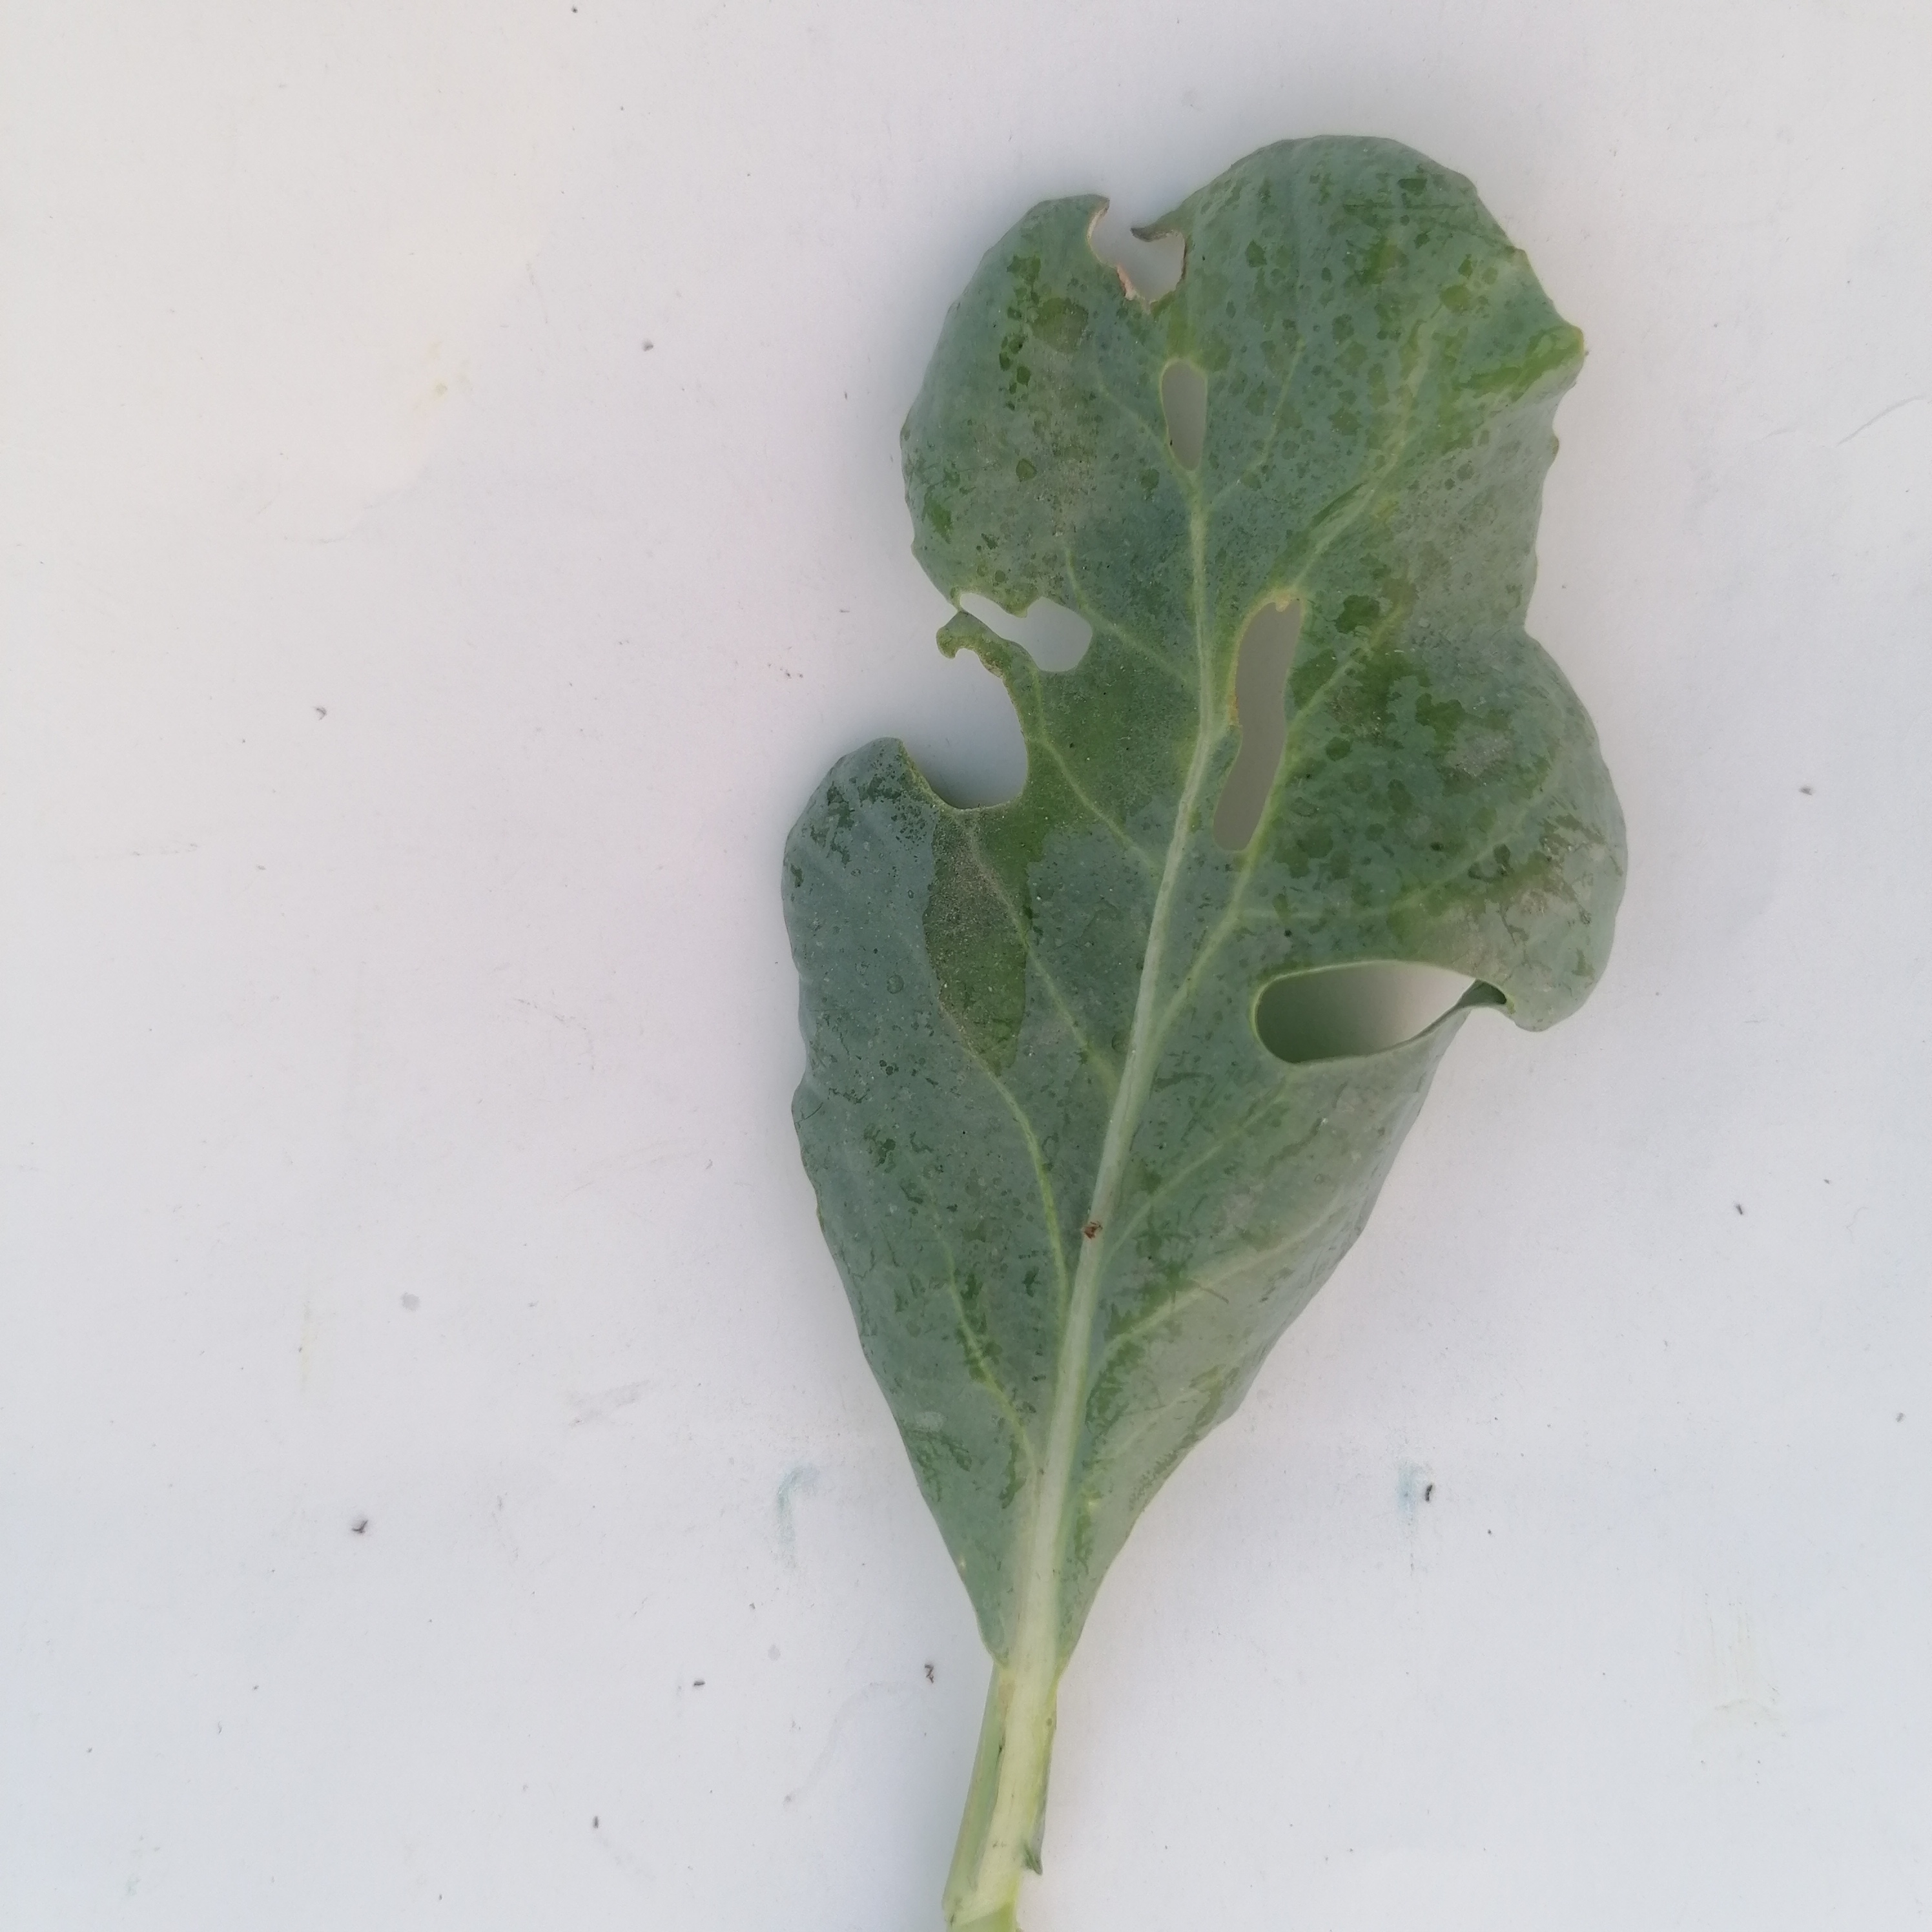
Label: Insect Hole